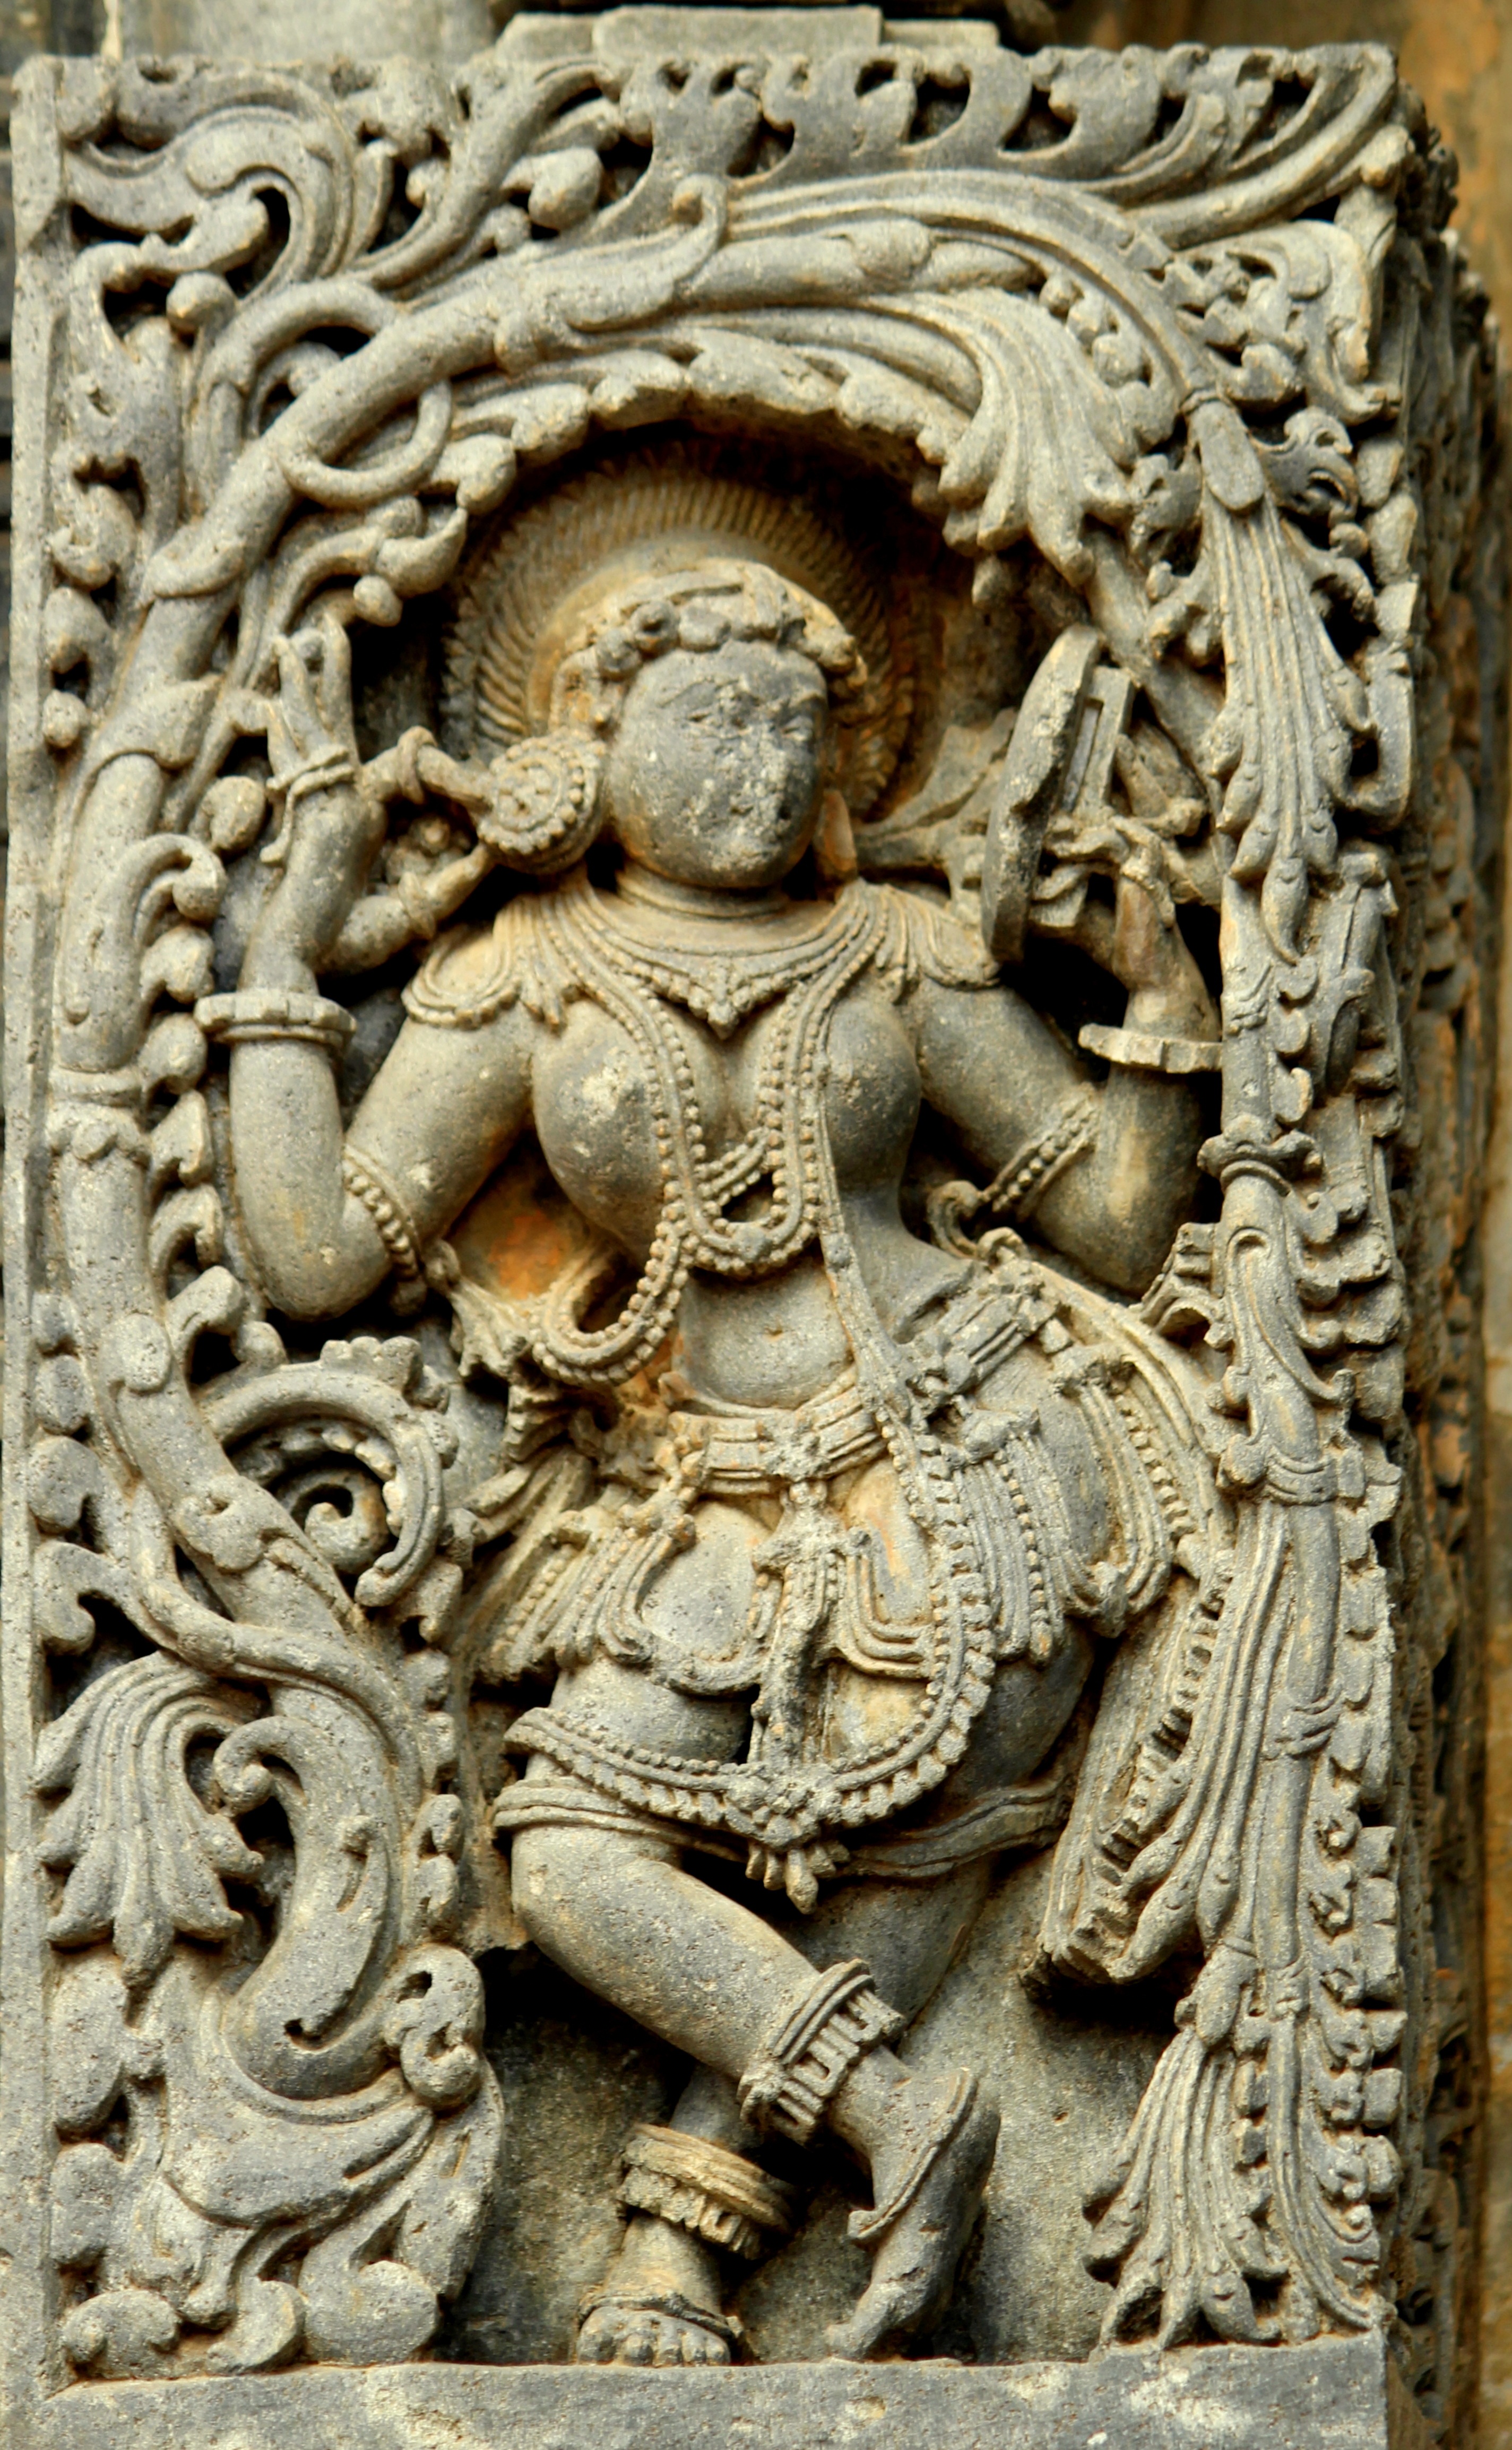
architecture, stone, monument, statue, tourism, sculpture, art, temple, archeology, history, heritage, india, carving, relief, middle ages, mythology, karnataka, hinduism, archaeological site, stone carving, hindu temple, belur, halebeedu, hoysala, ancient temples, ancient history, maya civilization